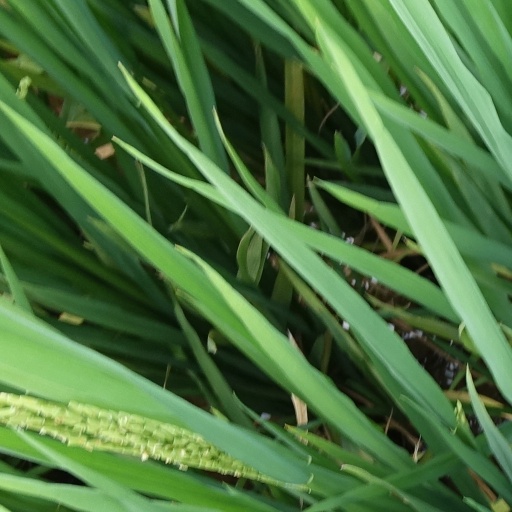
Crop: rice